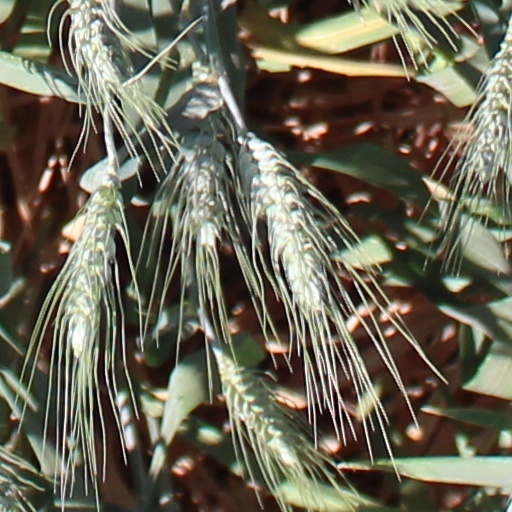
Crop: wheat